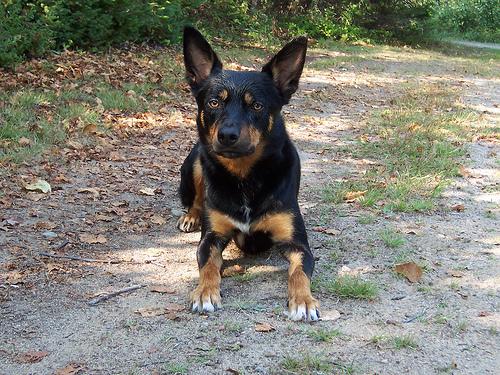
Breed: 209-n000049-kelpie